Slovak National Uprising

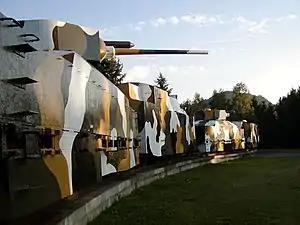
Replica of an armoured Zvolen train

In the first days of the uprising, the insurgents' territory covered about 22,000 km², more than half of Slovakia's territory at the time, and with a population of 1.7 million, about 64% of Slovakia's total population. On the recommendation of the London government-in-exile, the leadership of the insurgent army issued an order as early as 30 August declaring its units to be an integral part of the Czechoslovak armed forces. On 7 September, the US, the Soviet Union and the United Kingdom officially recognised this status. Thus, on 30 August, the military headquarters transformed itself into the "Command of the Czechoslovak Army" ("Veliteľstvo československej armády", VČSA for short). The Slovak troops forming the core of the armed uprising were given the name "Czechoslovak Army in Slovakia" ("Československá armáda na Slovensku", ČSAS for short) and on 30 September were renamed "1. Czechoslovak Army in Slovakia" (1st ČSAS). This army was regular from day one, had its command staff, regiments, battalions and companies, carried weapons, uniforms and adhered to international military law.